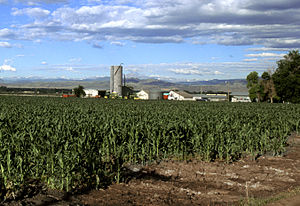
Colorado / Demografi
Majsproduktion i Colorado
Colorado er en amerikansk delstat, kendt for bjergkæden Rocky Mountains, hvis højeste punkt ligger i staten. Colorado grænser til Nebraska, Kansas, Oklahoma, New Mexico, Arizona, Utah og Wyoming. Statens hovedstad og største by er Denver. Staten havde 5.695.564 indbyggere i 2018. Colorado blev optaget som USA's 38. delstat den 1. august 1876.